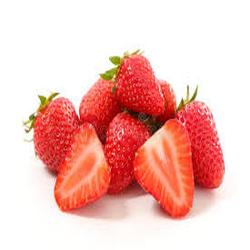
Label: Strawberry